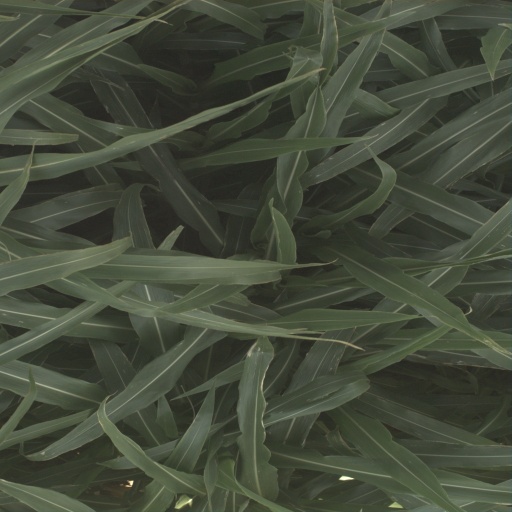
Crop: sorghum